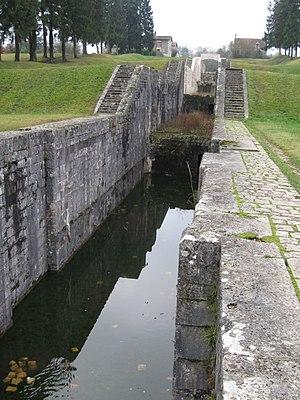
Détail de l'échelle de sept écluses de Rogny-les-Sept-Écluses
Rogny-les-Sept-Écluses est une commune française située dans le département de l'Yonne, en région Bourgogne-Franche-Comté.